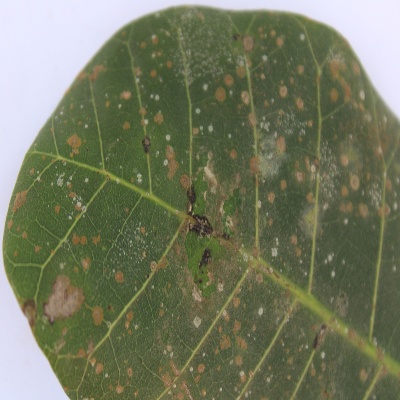
Crop: Cashew
Condition: red rust